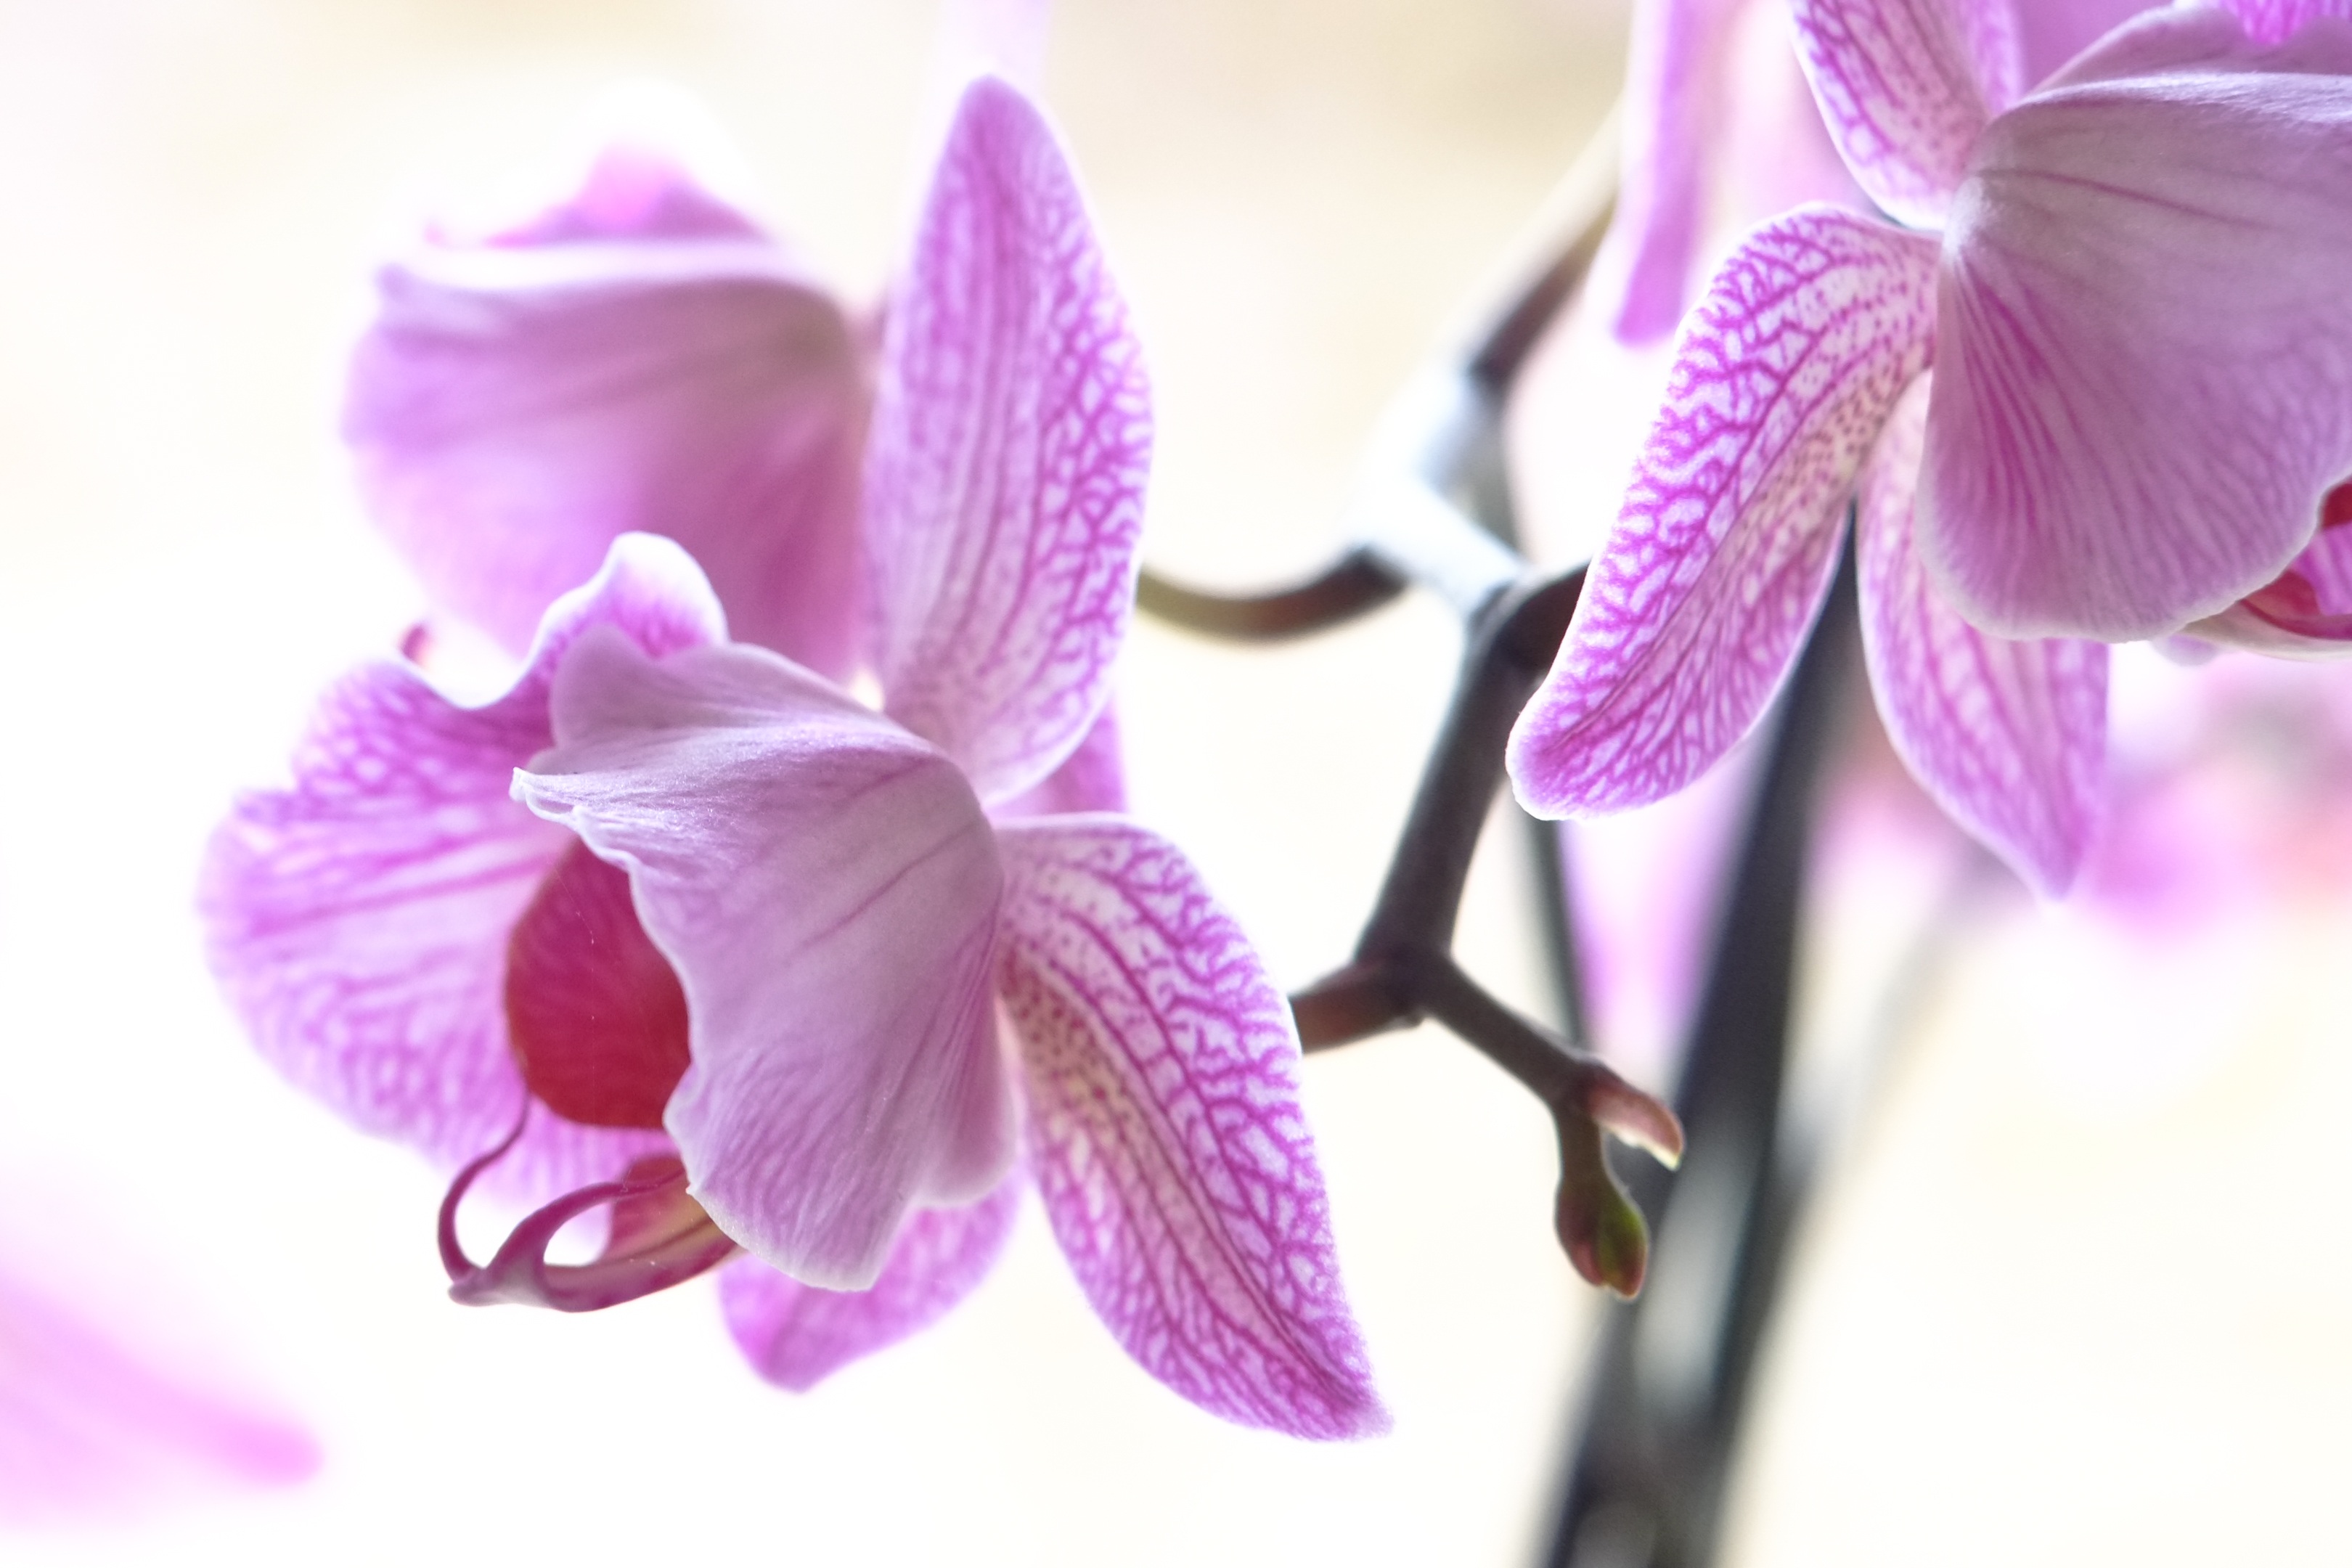
nature, blossom, plant, flower, purple, petal, bloom, floral, color, macro, natural, fresh, romantic, pink, flora, orchid, close up, eye, beauty, beautiful, lilac, macro photography, flowering plant, cattleya, dendrobium, land plant, moth orchid